Answer in natural language. Considering the relative positions, is sleek black flatscreen smart tv above or below black modern dresser with metallic handles? Choose between the following options: above or below
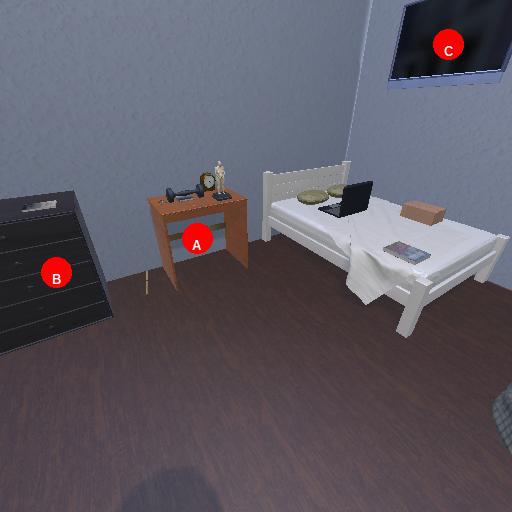
<answer>above</answer>